Mateo Falcone (opera)

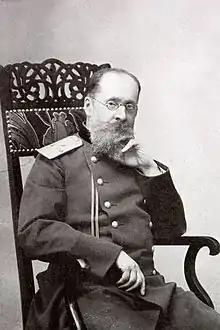
Composer César Cui

Mateo Falcone is a one-act opera composed by César Cui during 1906–1907. (Actually, Cui designated the genre of this work as "dramatic scene.") The libretto was adapted by the composer from Prosper Mérimée's like-named story from 1829 and Vasily Zhukovsky's verse rendering thereof. It was premiered on 14 December 1907 (Old Style), at the Bolshoi Theatre in Moscow (the work was given along with the composer's early one-act comic opera, "The Mandarin's Son"). The premiere production of "Mateo" was a failure; the work never became part of the standard operatic repertoire in Russia, and seems never to have been performed again.